Palermo Stone

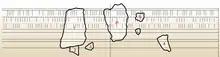
The Royal Annals of Egypt, showing a suggested reconstruction of the stele and the positions of the seven surviving fragments. "P" is the Palermo Stone, "nos. 1-5" are the Cairo fragments, and "L" is the London fragment

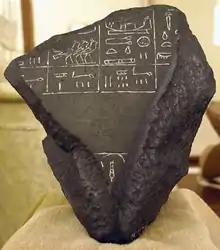
A fragment of the "Royal Annals", on display at the Petrie Museum, London, which is inscribed with part of the "Khasekhemwy register" and at the bottom with a sign from the "Sneferu register"

The original location of the stele is unknown and none of the surviving fragments have a secure archeological provenance. One fragment now in Cairo is said to have been found at an archaeological site at Memphis, while three other fragments now in Cairo were said to have been found in Middle Egypt. No find site for the Palermo Stone itself has been suggested.